C. P. Mainali

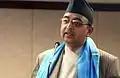

Chandra Prakash Mainali more commonly known as C. P. Mainali (born August 22, 1951, in Chokpur, Taplejung District) is a communist politician in Nepal and former Deputy Prime Minister of Nepal.